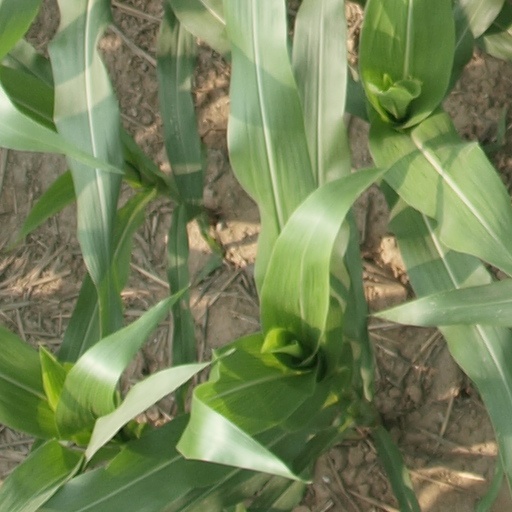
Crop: maize; corn